It's a Disaster

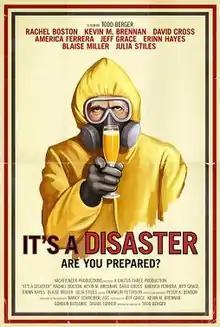
Film festival circuit poster

It's a Disaster is a 2012 American art-house black comedy film written and directed by Todd Berger. The film was made by Los Angeles-based comedy group The Vacationeers and stars Rachel Boston, David Cross, America Ferrera, Jeff Grace, Erinn Hayes, Kevin M. Brennan, Blaise Miller, Julia Stiles, and Todd Berger. The film premiered on June 20, 2012, at the Los Angeles Film Festival. "It's a Disaster" was commercially released in US theaters by Oscilloscope Laboratories, which acquired the US distribution rights to the film, on April 12, 2013.